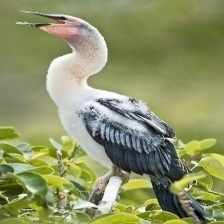
Species: ANHINGA
Scientific name: ANHINGA ANHINGA